Sweetness

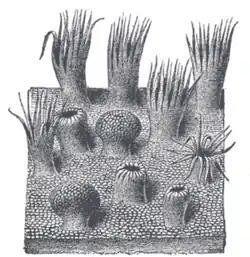
Sweetness is perceived by the taste buds.

Experiments with laboratory mice showed in 2001 that mice possessing different versions of the gene T1R3 prefer sweet foods to different extents. The sweetness receptor in mammals turned out to be a complex of two related proteins, T1R3 and T1R2 (also called TAS1R2 + TAS1R3), that form a G-protein coupled receptor. The cryo-electron microscopy (cryo-EM) structure of the human sweet receptor was solved by scientists at Columbia University in 2025.